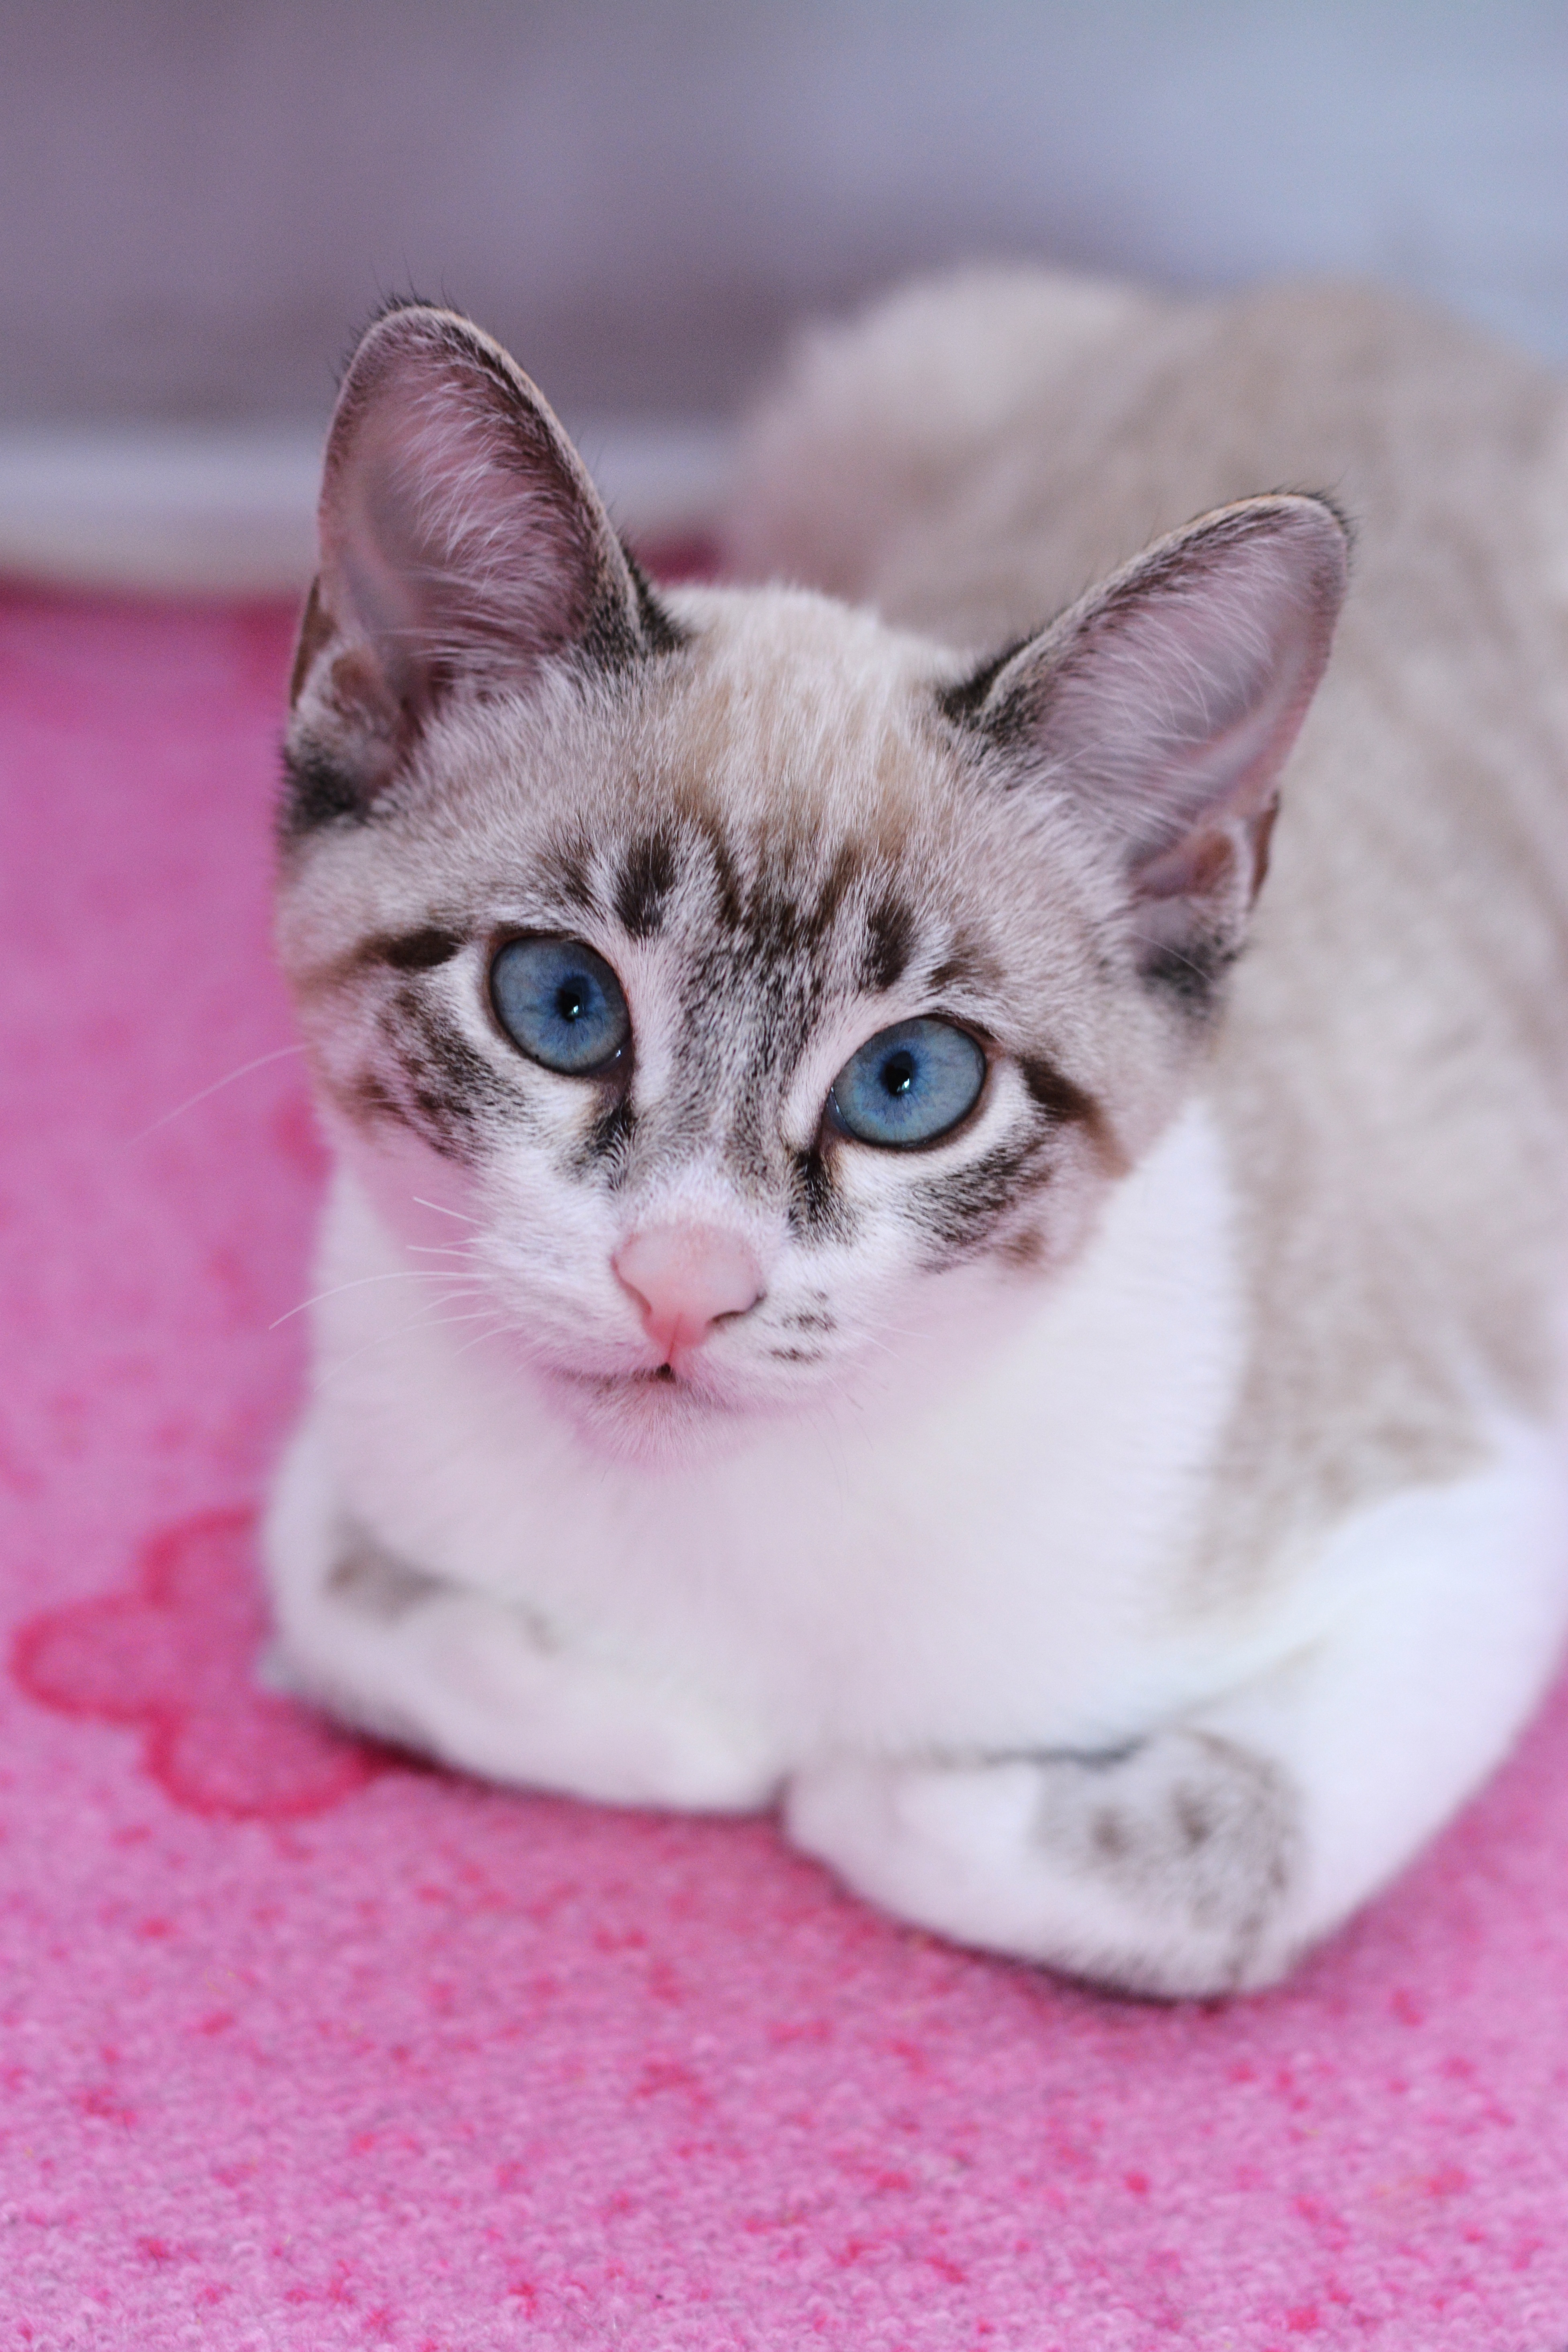
pet, kitten, cat, mammal, whiskers, vertebrate, mieze, domestic cat, singapura, siamese cat, young cat, cat portrait, european shorthair, thai cat, burmilla, small to medium sized cats, cat like mammal, carnivoran, domestic short haired cat, tonkinese, american shorthair, khao manee